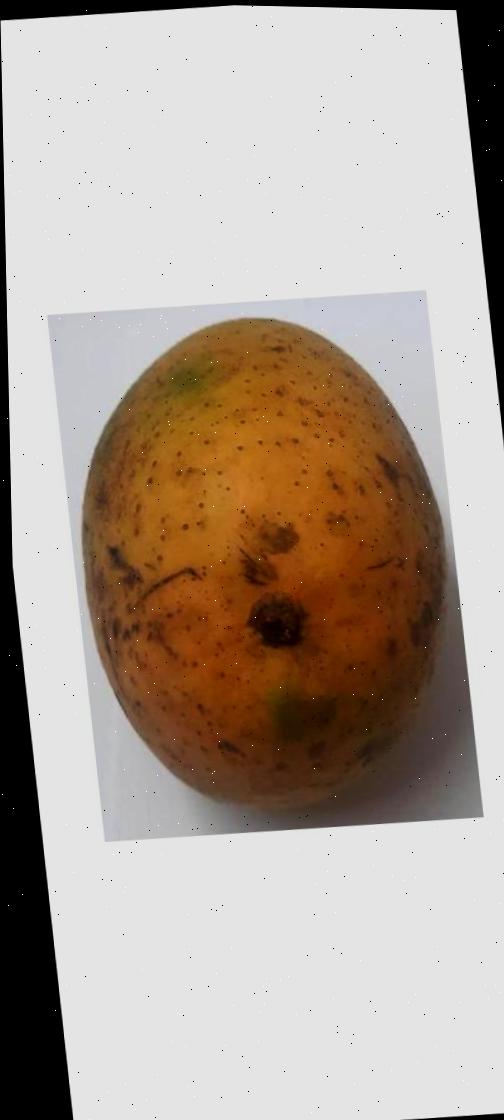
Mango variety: Ashshina Classic